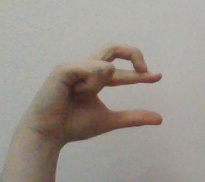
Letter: thal